Bargala

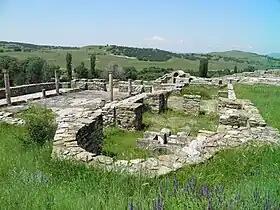
Bargala site overview

Bargala is an archaeological site in Karbinci Municipality, North Macedonia, east of the city of Štip. It is situated in a river valley on the lower slope of the north side of Plačkovica Mountain. The site's name is of Thracian origin. An inscription at the site states that the city gate was constructed in 371/372 AD. An important religious and cultural centre of the middle Bregalnica region, Bargala was a city in the Roman province of Macedonia Secunda. In the 4th and 5th centuries, the prosperous city was the seat of a bishopric with a basilica complex at its centre and four more basilicas located outside the city wall. The bishopric of Bargala existed until the end of the 6th century AD.